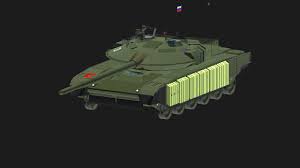
Label: T-80